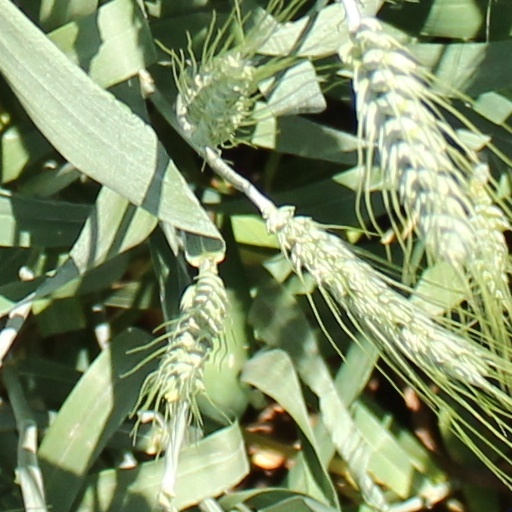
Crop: wheat